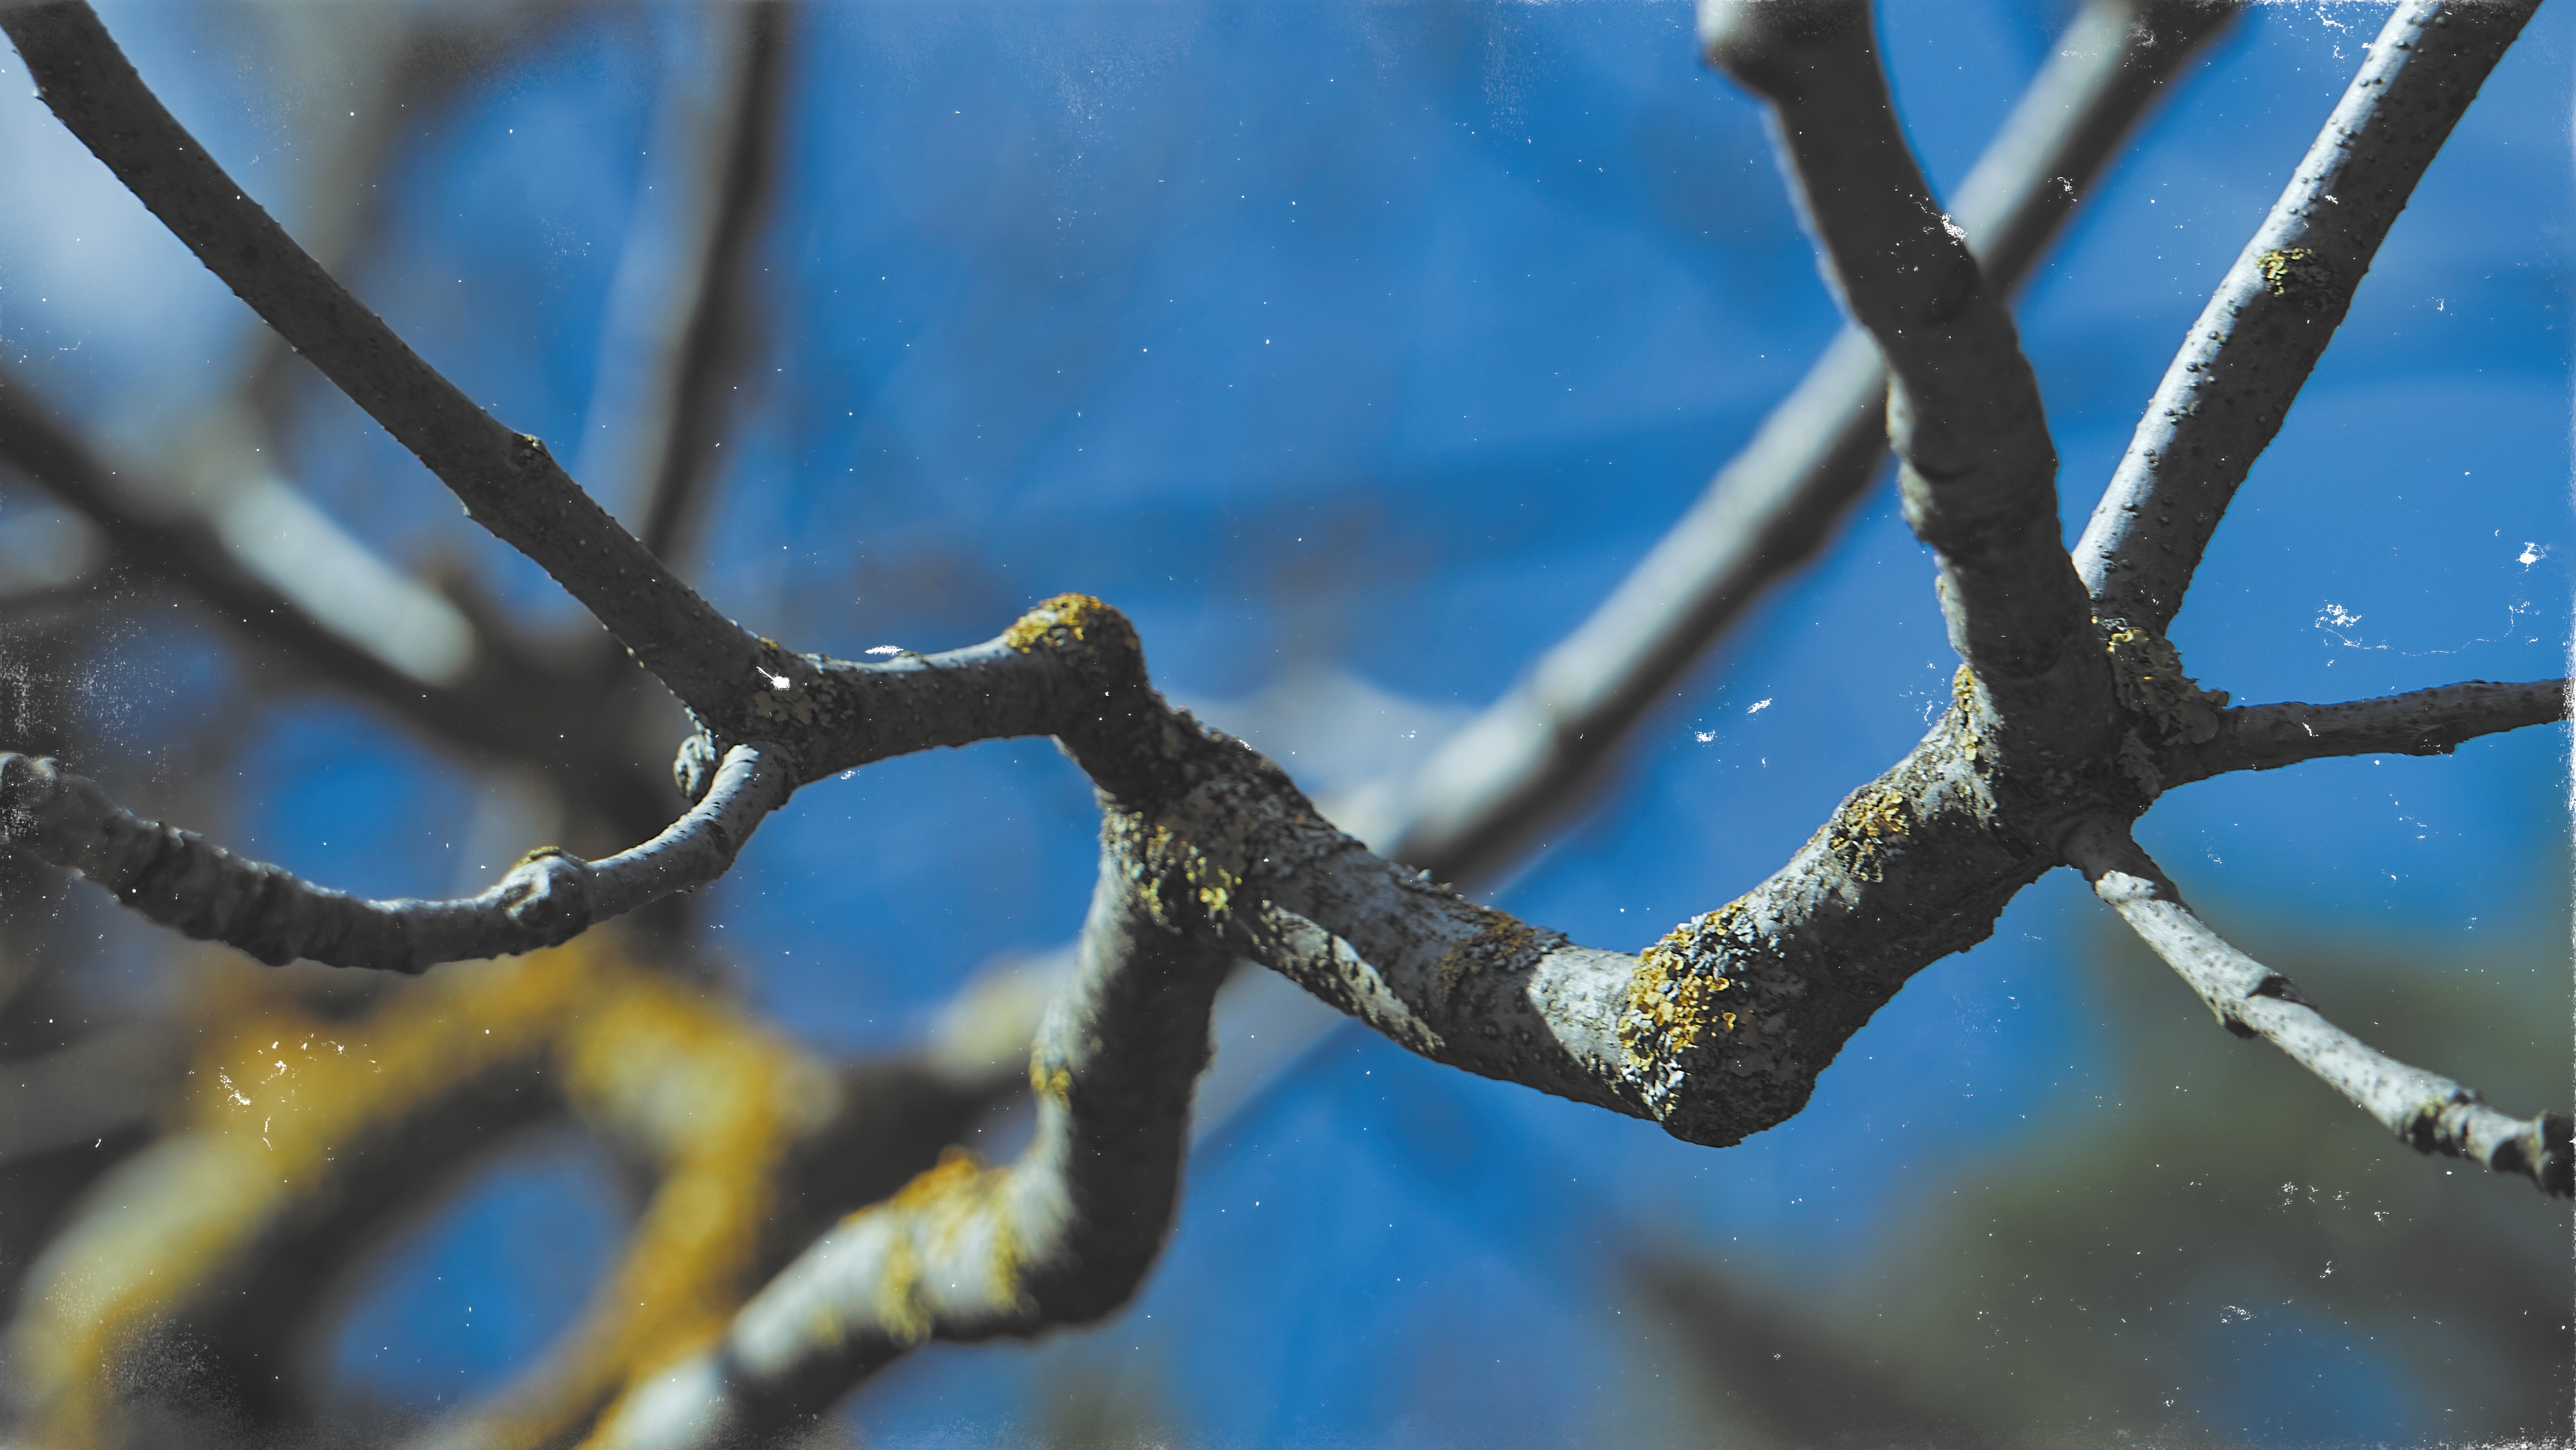
tree, nature, blue, yellow, macro, sky, branch, twig, close up, water, plant stem, organism, macro photography